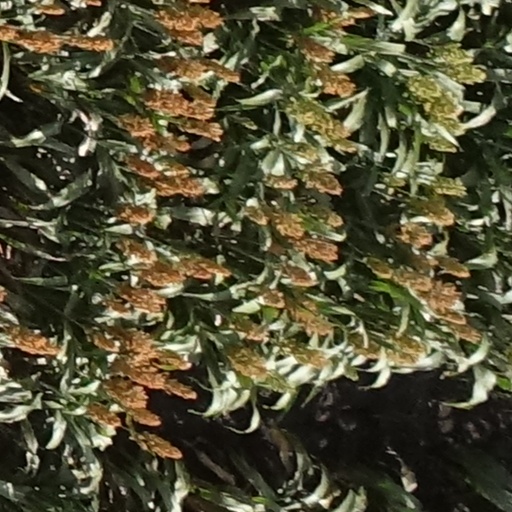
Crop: sorghum